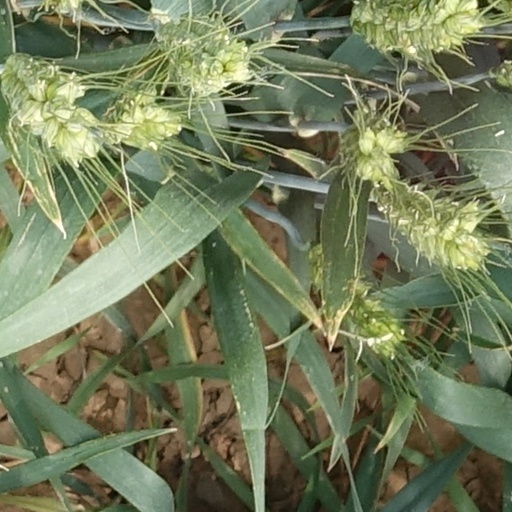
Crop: wheat